University of Regina

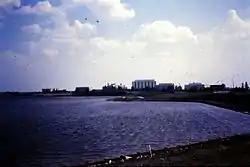
Regina Campus from Wascana Lake before it became University of Regina in June 1974

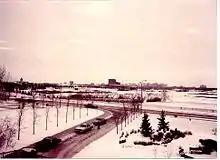
Saskatchewan Centre of the Arts from Laboratory Building

The arts and sciences programs evolved with the growth of Regina Campus, which held its first convocation in 1965. The new campus was begun in 1966 on Wascana Lake, to the southeast of the old campus whose buildings, however, remain in use: the old Girls' Residence is now used by the Regina Conservatory of Music; the Normal School, having at various times housed not only the teacher-training facility that is now the university's Department of Education but the Saskatchewan Museum of Natural History, war-training facilities during World War II when it was temporarily resumed by the federal crown and latterly the university's Fine Arts Department, is now the Canada-Saskatchewan Soundstage.